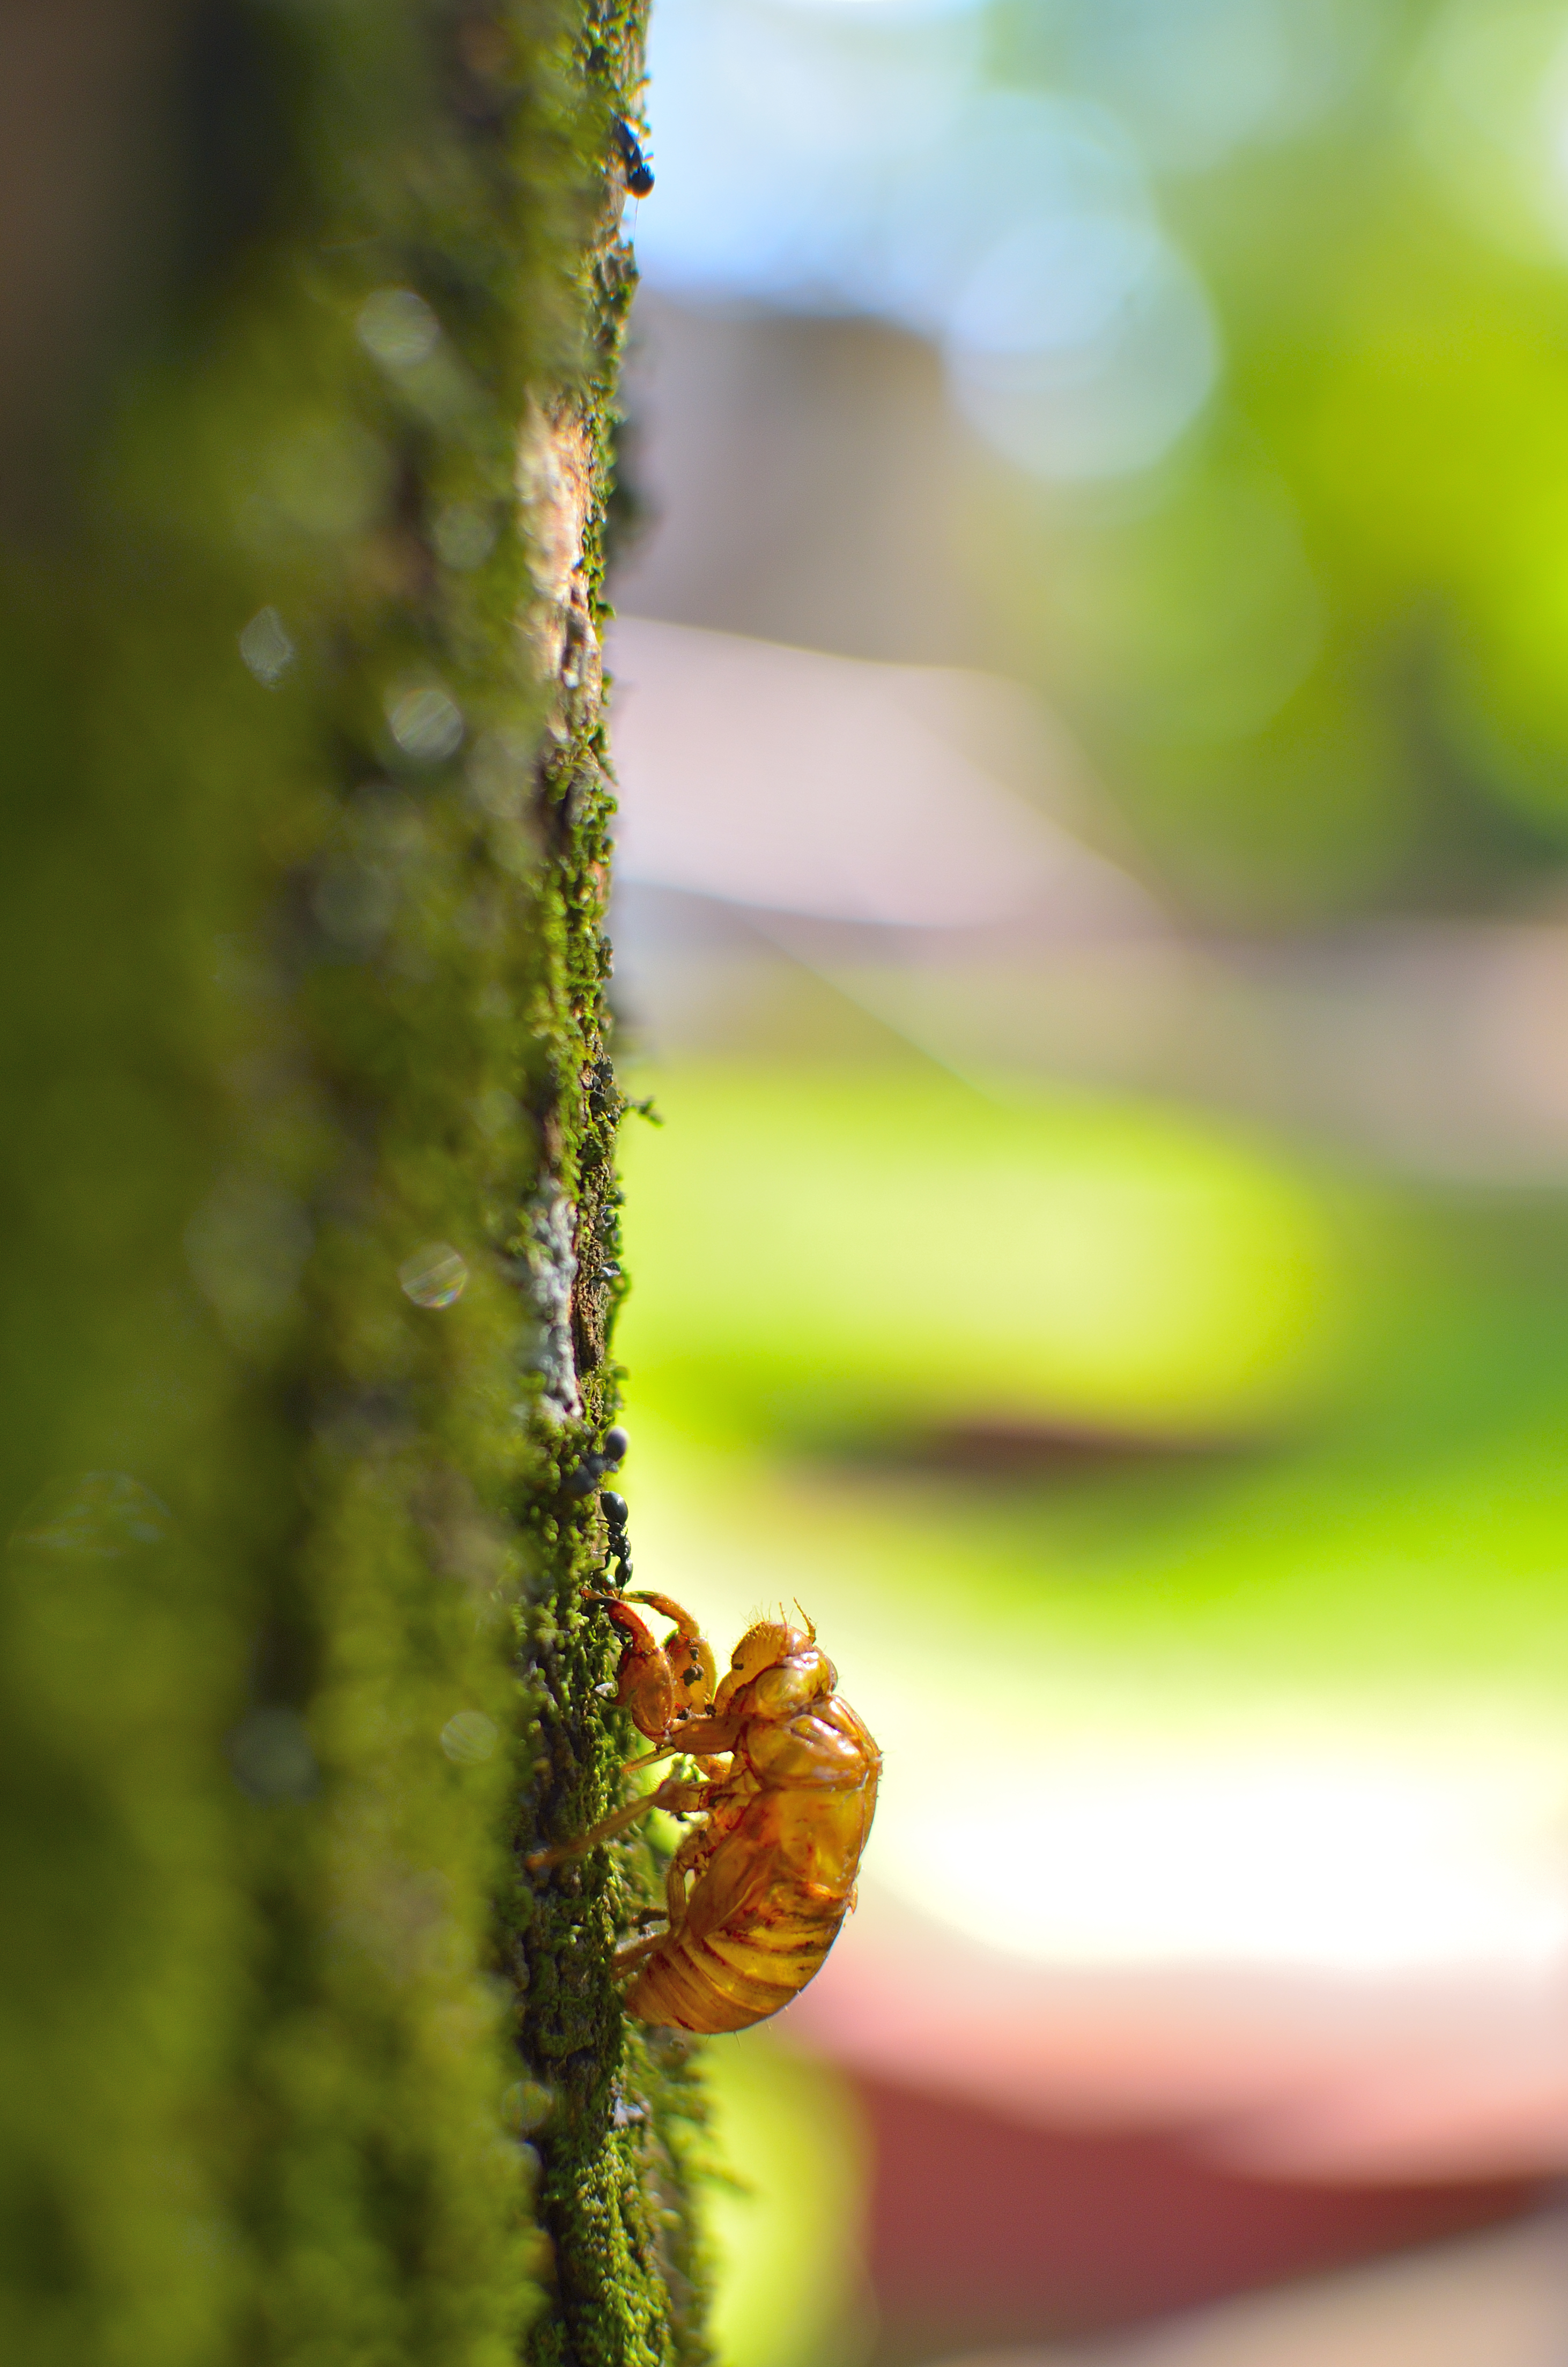
tree, nature, grass, branch, blossom, dew, plant, photography, sunlight, leaf, flower, petal, pollen, green, autumn, botany, yellow, flora, close up, arbol, esqueleto, exoesqueleto, chicharra, bud, moisture, macro photography, plant stem